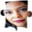
Label: woman